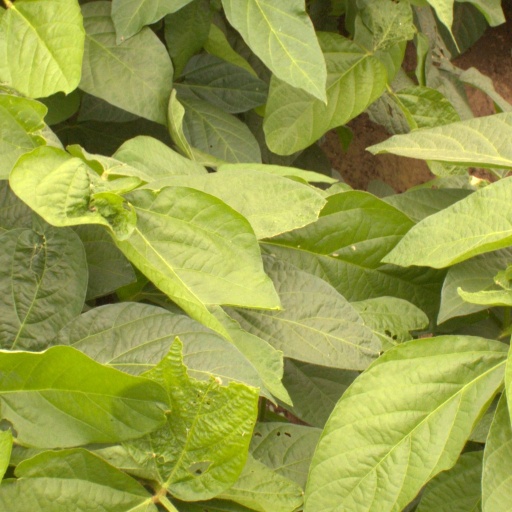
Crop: soybean